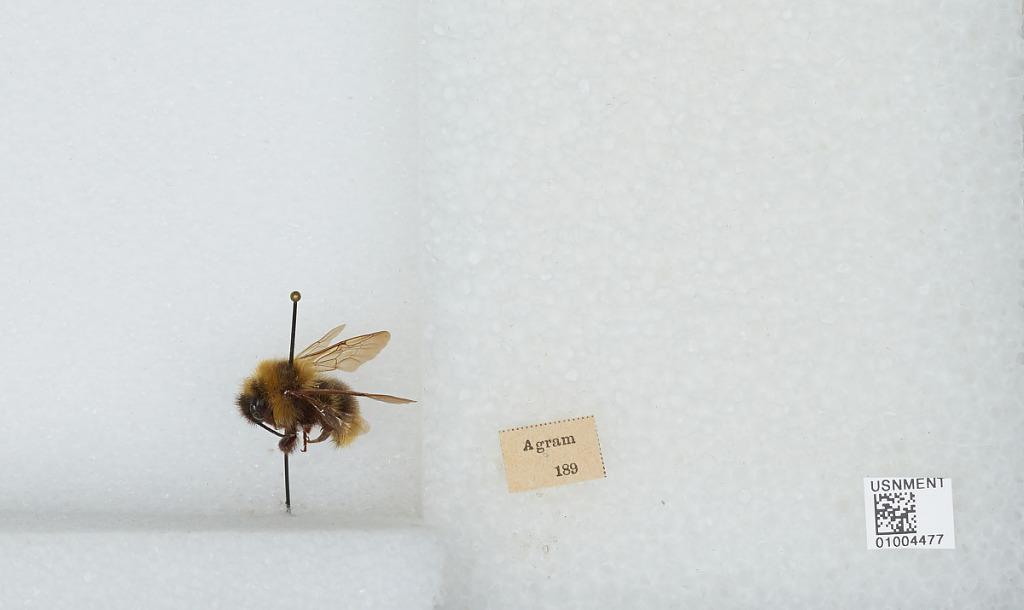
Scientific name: Bombus (Psithyrus) campestris Panzer
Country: Croatia
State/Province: City of Zagreb
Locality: City of Zagreb
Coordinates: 45.82, 15.98